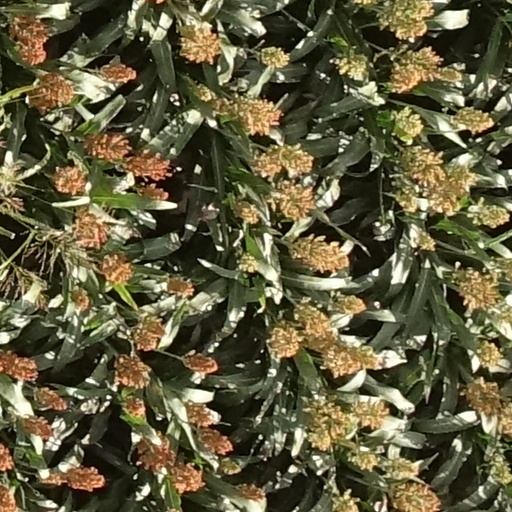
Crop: sorghum